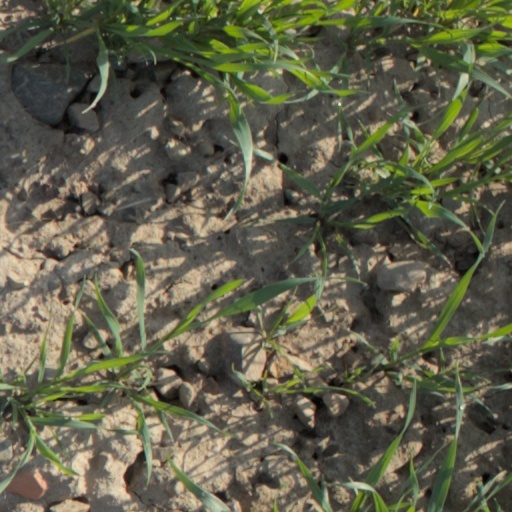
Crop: wheat